Magnetic switchback

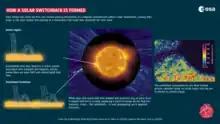
ESA infographic on solar switchback formation

Magnetic switchbacks are sudden reversals in the magnetic field of the solar wind. They can also be described as traveling disturbances in the solar wind that caused the magnetic field to bend back on itself. They were first observed by the NASA-ESA mission "Ulysses", the first spacecraft to fly over the Sun's poles. NASA's Parker Solar Probe and NASA/ESA Solar Orbiter both observed switchbacks.